Guiseley railway station

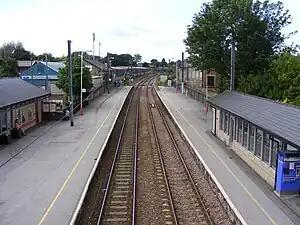
Guiseley Station

Guiseley railway station serves Guiseley in the City of Leeds metropolitan borough, West Yorkshire, England. On the Wharfedale Line between Ilkley and Leeds/Bradford Forster Square, it is served mostly by Class 333 electric trains run by Northern Trains, which also manages the station.